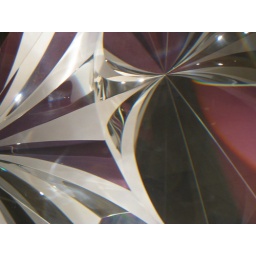
That's the name of the piece, a big, curvy piece of glass with these white lines in it.